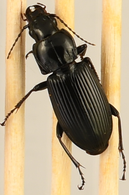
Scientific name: Pterostichus melanarius melanarius
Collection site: Steigerwaldt-Chequamegon NEON (STEI), plot STEI_001